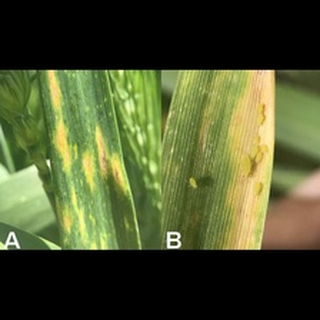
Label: wheat_aphid